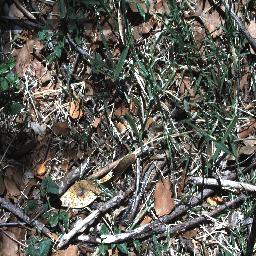
Label: negative